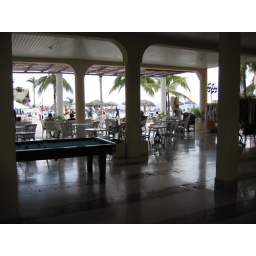
Well worn out pool table with two plastic sticks...was something to do but was awful. Better table over at Lunas.